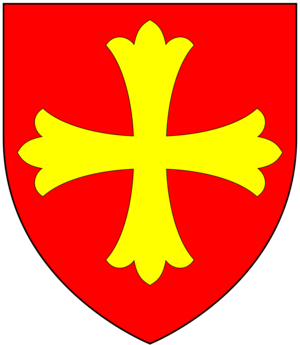
John Neville, 3ᵉ baron Neville est un chevalier et pair anglais né vers 1337 et mort le 17 octobre 1388. Il est fait chevalier de la Jarretière en 1369.